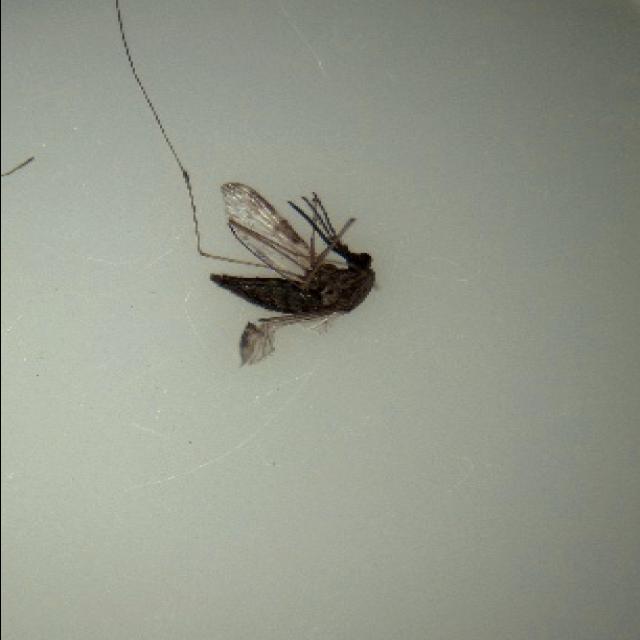
Species: anopheles_sinensis